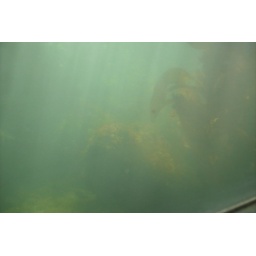
Algae near glass bottom boat